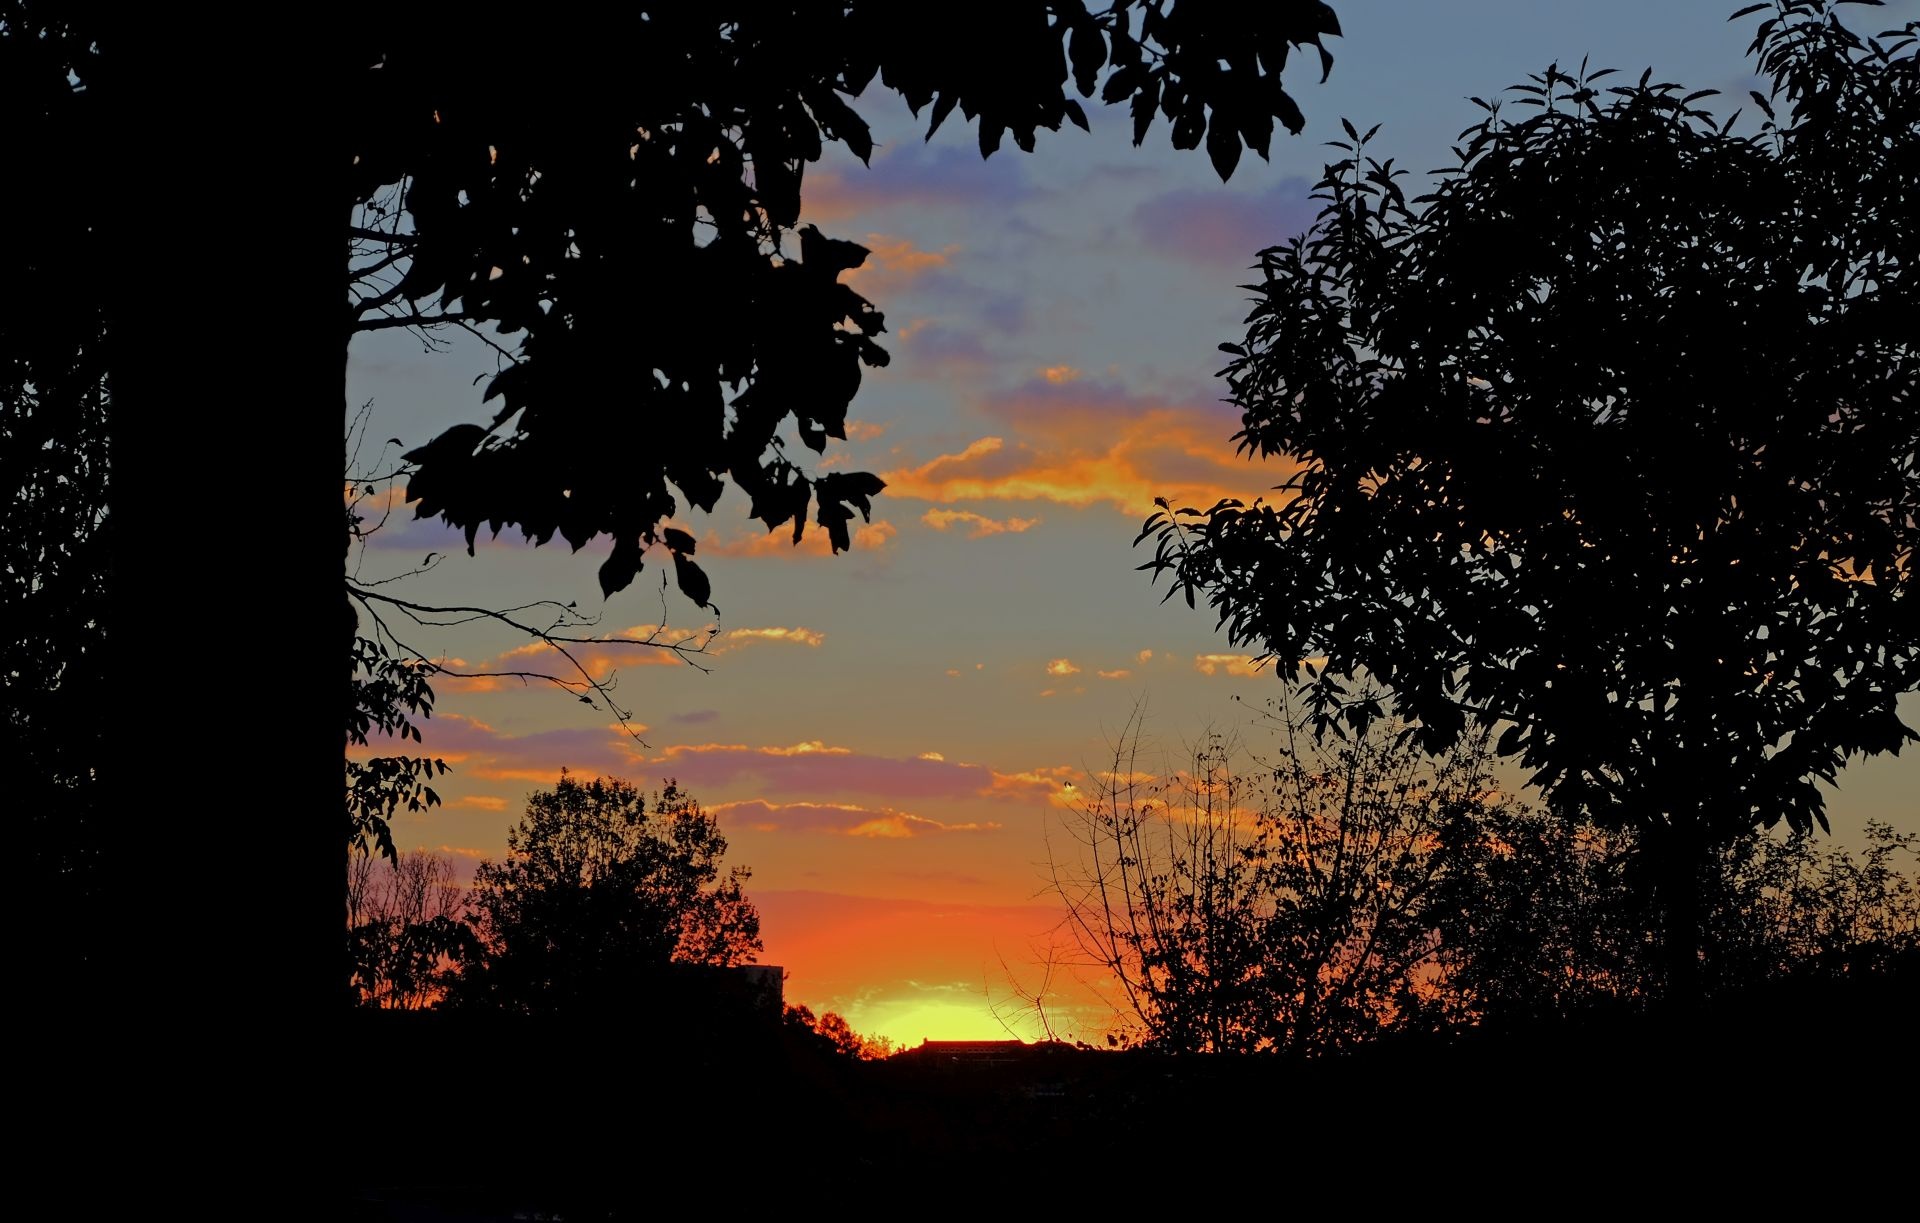
tree, nature, cloud, sky, sun, sunrise, sunset, sunlight, morning, leaf, dawn, atmosphere, dusk, evening, autumn, homes, edge of town, atmospheric phenomenon, woody plant